Ohio History Center

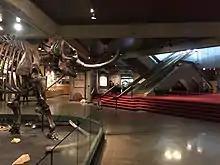
First-floor museum lobby

The building has of floor space. Currently, the first floor holds the building's museum space, auditorium, gift shop, and a classroom. Its second-floor plaza contains more exhibit space as well as a cafe and seating. The third floor holds the building's archives and library, a classroom, conference room, and microfilm room.